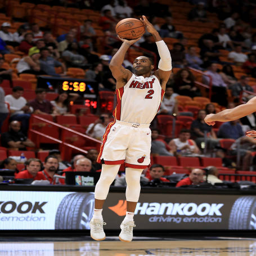
# shoots during a preseason game against sports team .